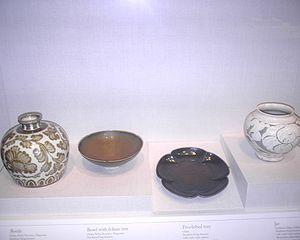
La dynastie Song de Chine est une dynastie régnante qui contrôle la Chine historique et le Sud de la Chine du milieu du Xᵉ siècle jusqu’au dernier quart du XIIIᵉ siècle. Cette dynastie marque un tournant important dans le domaine des innovations en science et technologie de la Chine ancienne, avec l'émergence de figures intellectuelles éminentes comme Shen Kuo et Su Song et l'utilisation révolutionnaire de la poudre à canon dans les armes.